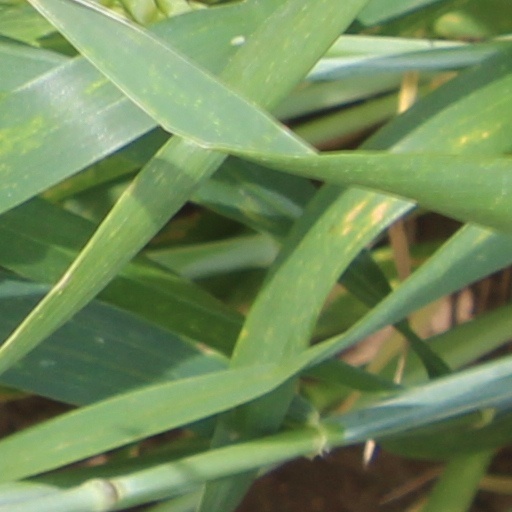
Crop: wheat